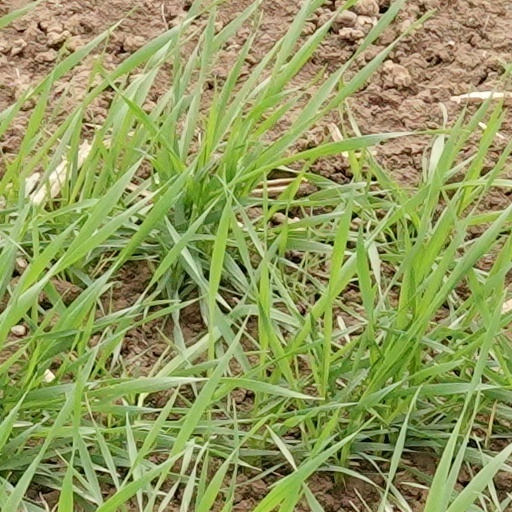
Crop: wheat